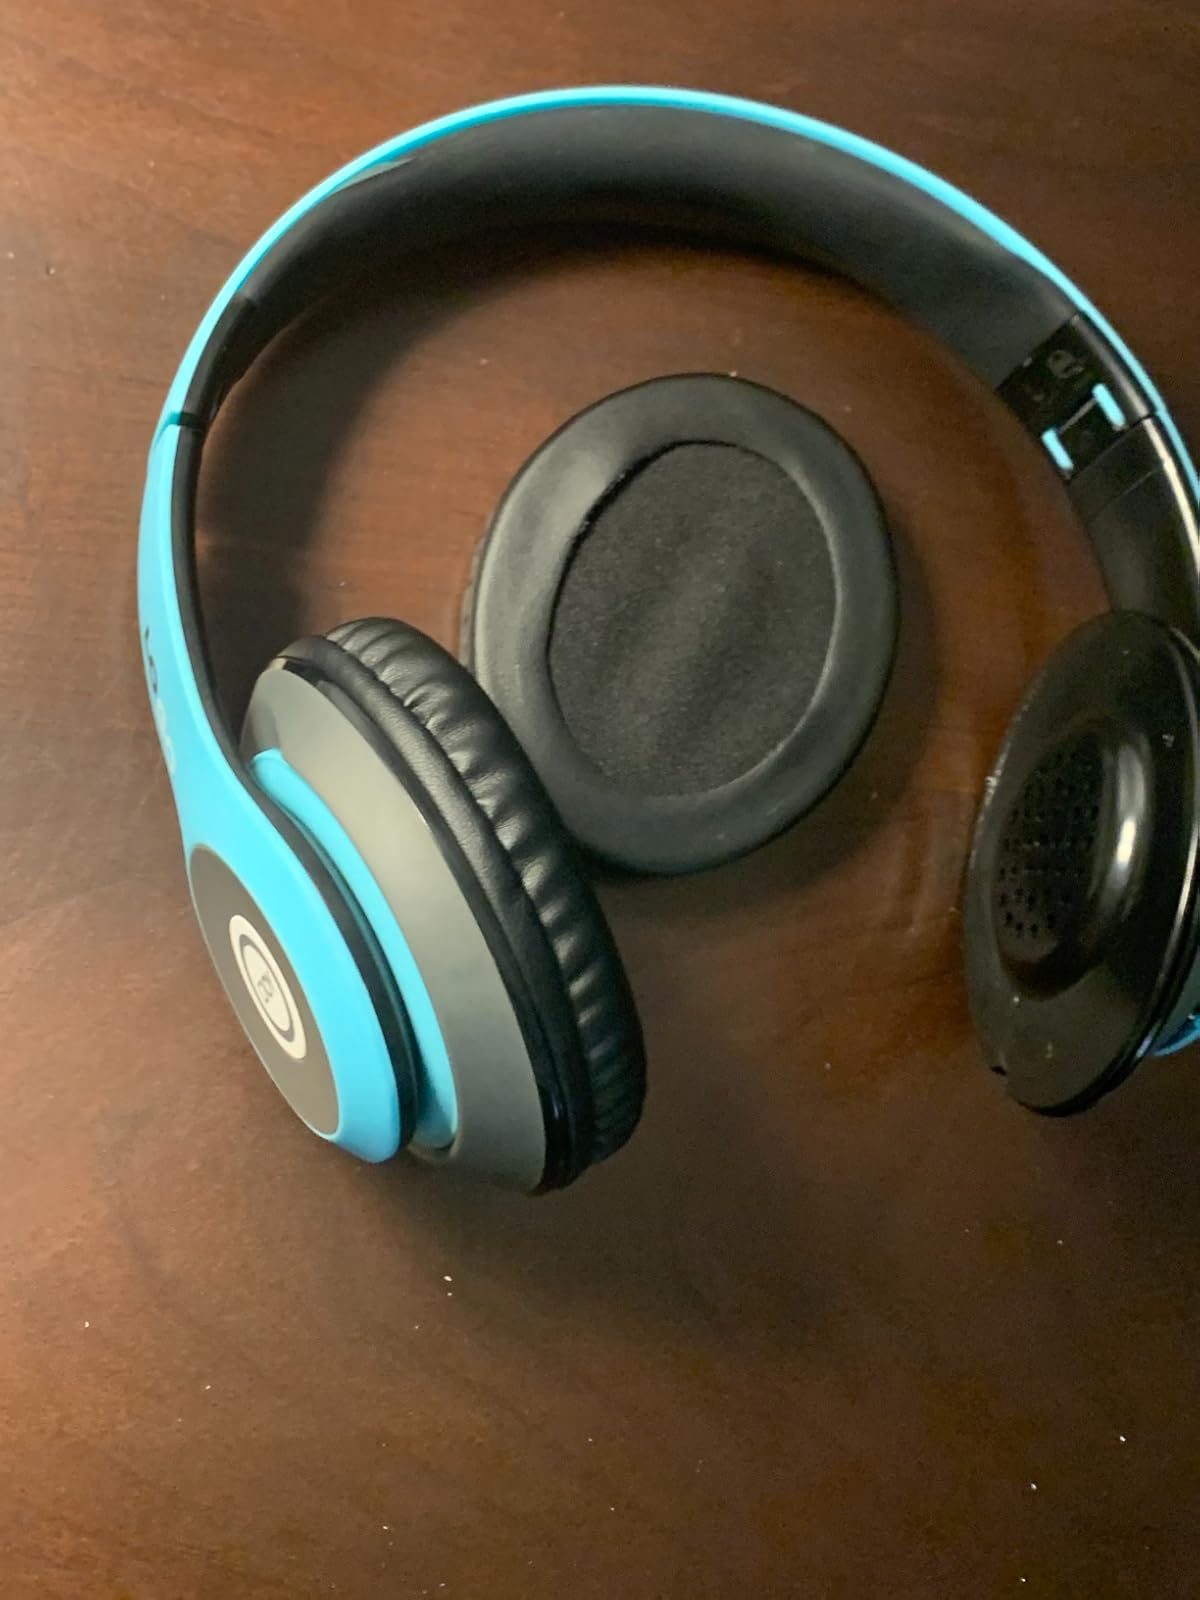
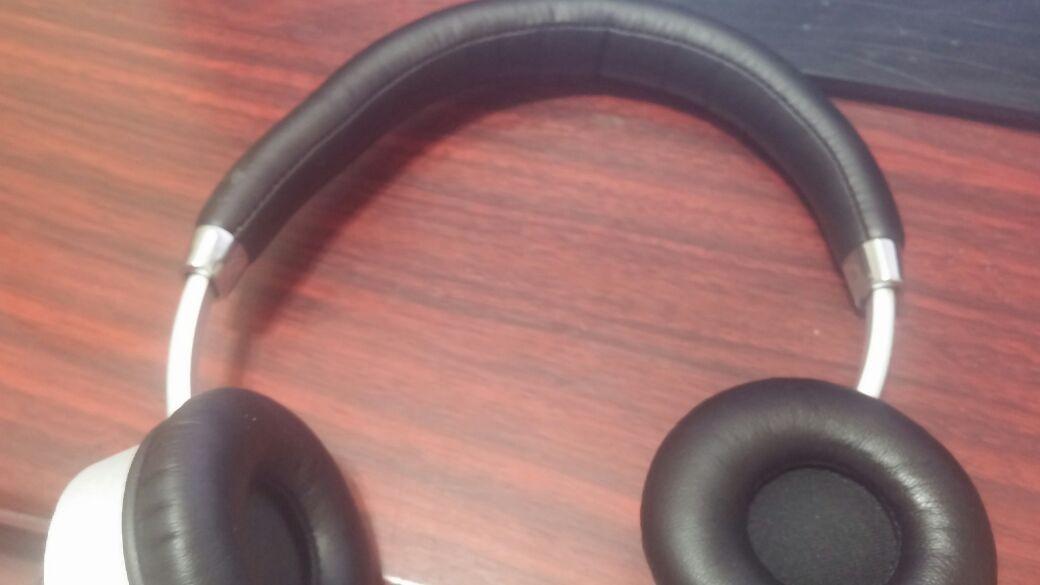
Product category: headphones
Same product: no